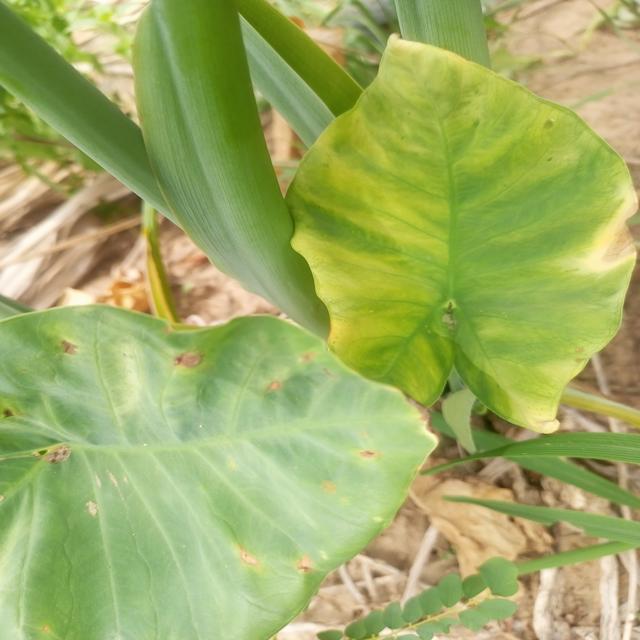
Label: Early_Blight